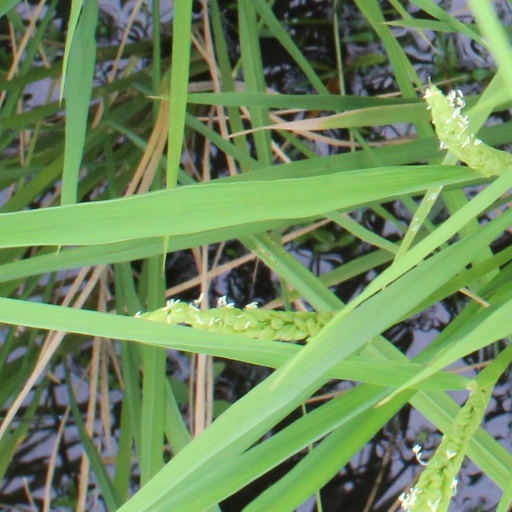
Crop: rice